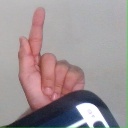
अक्षर: ळ